Kosovo–Serbia relations

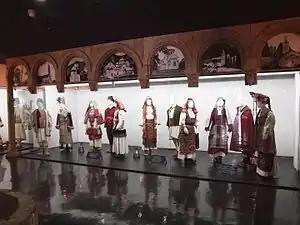
Albanian and Serbian traditional clothing from Kosovo

On 4 September 2020, under a deal brokered by the United States, Serbia and Kosovo agreed to normalise economic relations. The deal will encompass freer transit, including by rail and road, while both parties agreed to work with the Export–Import Bank of the United States and the U.S. International Development Finance Corporation and to join the Mini Schengen Zone, but also to commence rail links between them such as Niš-Pristina and Pristina-Merdare and to connect the Belgrade-Pristina rail network with a deep seaport on the coast of the Adriatic Sea They will also conduct a feasibility study with the U.S. Department of Energy concerning the shared Gazivoda Lake, which straddles the border between the two states. In addition to the economic agreement, Serbia agreed to move its embassy in Israel to Jerusalem from Tel Aviv starting in June 2021 and Israel and Kosovo agreed to mutually recognise each other.